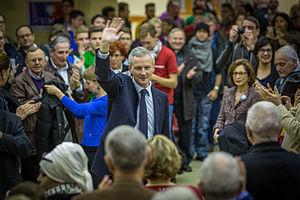
Bruno Le Maire, né le 15 avril 1969 à Neuilly-sur-Seine, est un homme politique français.